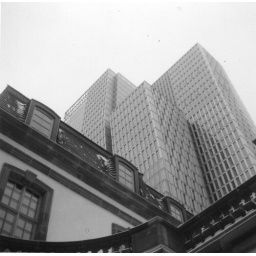
A high-rise office building towers over the older examples of Frankfurt's architecture.